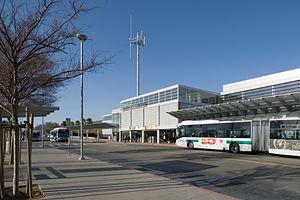
Union City est une municipalité du comté d'Alameda, en Californie, aux États-Unis. Sa population était de 69 516 habitants au recensement de 2010.